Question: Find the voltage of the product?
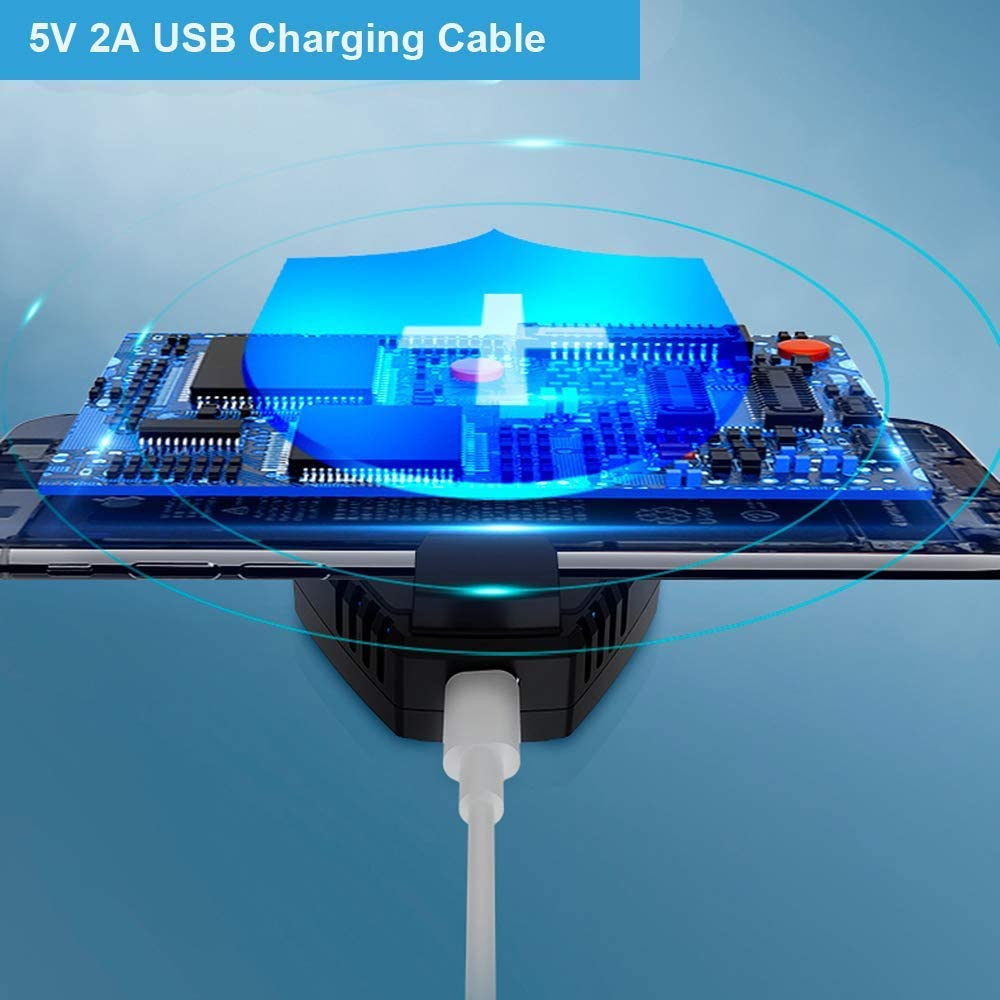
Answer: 5.0 volt